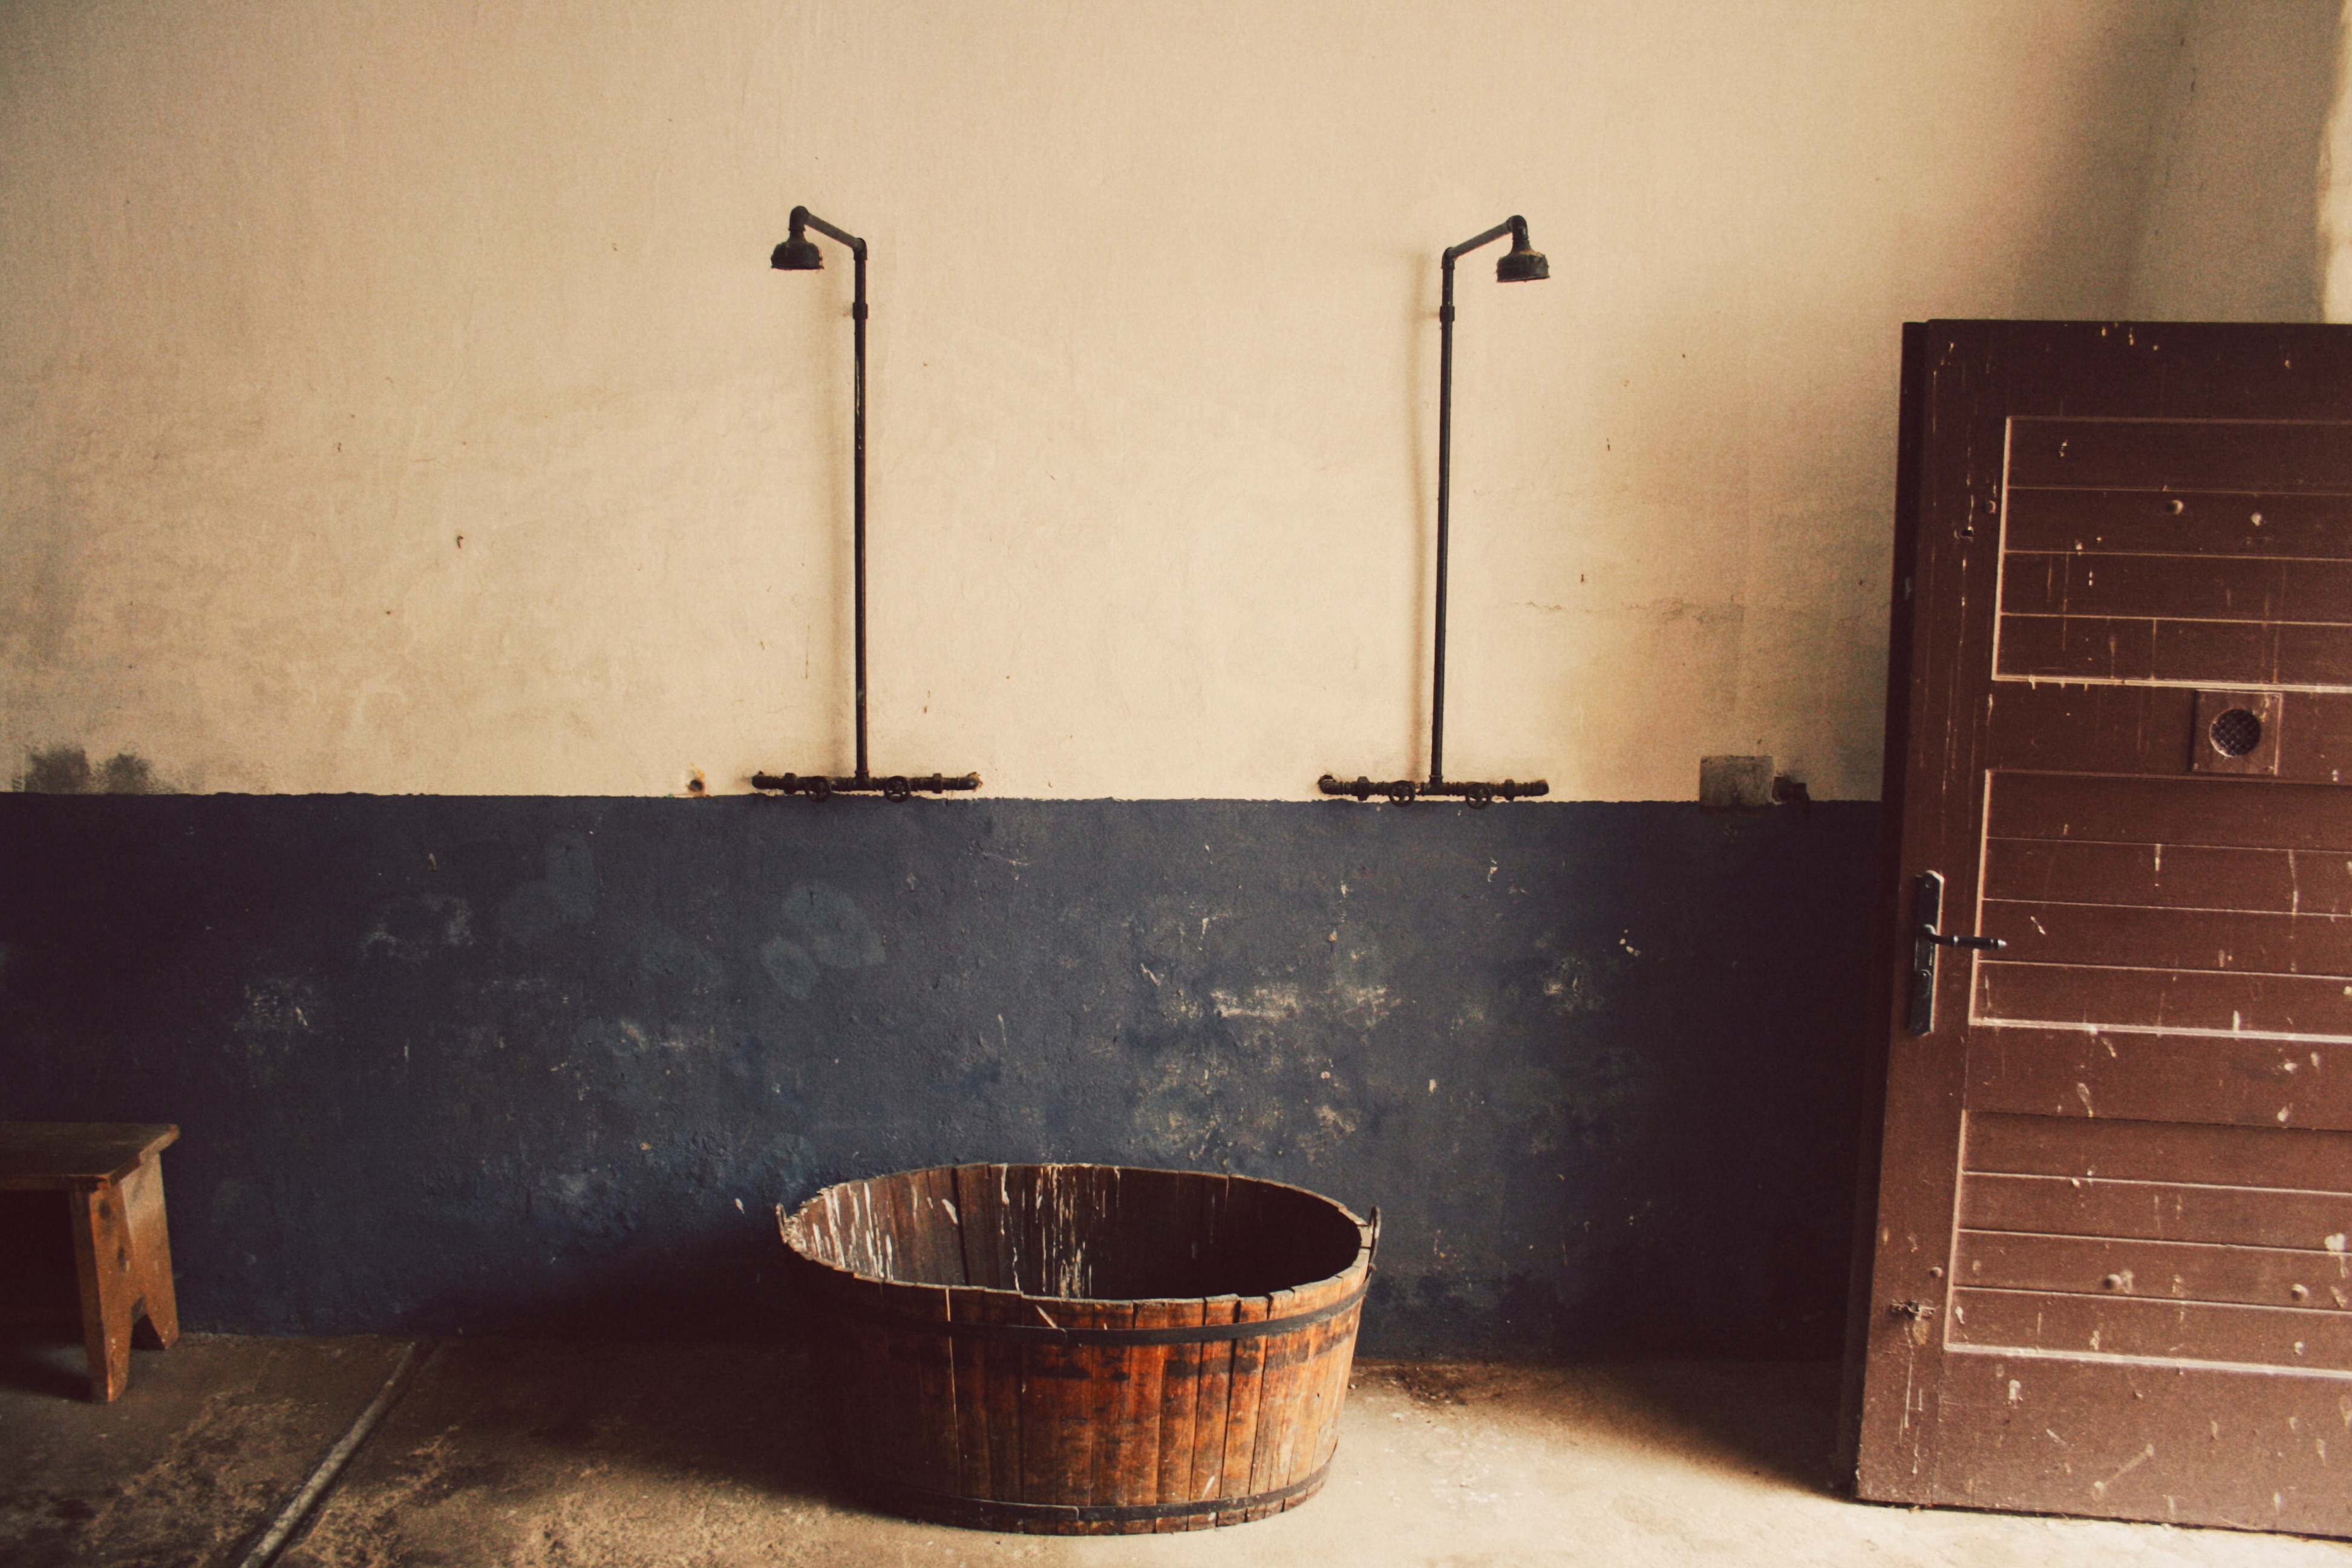
wood, floor, wall, room, lighting, interior design, shape, hearth, man made object